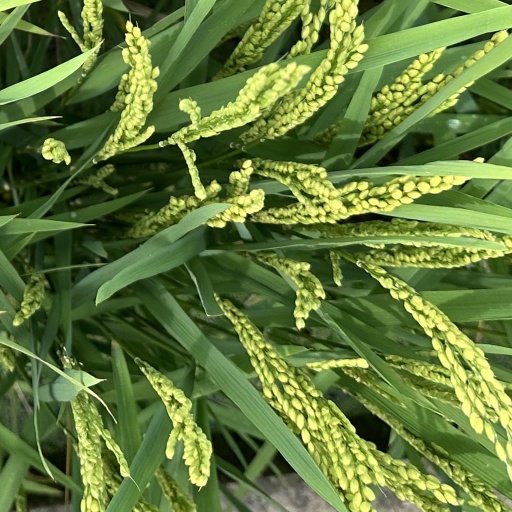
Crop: rice